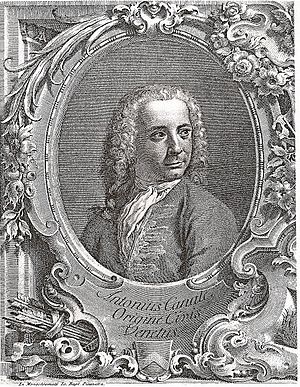
Canaletto
Stik (1754) af Giovanni Battista Piazzetta
Giovanni Antonio Canal var en venetiansk maler, kendt som Canaletto, og berømt for sine prospekter eller veduter fra Venedig. Han var også en betydelig raderer. Canaletto sammen med Giambattista Pittoni, Giovanni Battista Tiepolo danner de traditionelle store Old Masters i denne periode.